Ralph Hotere

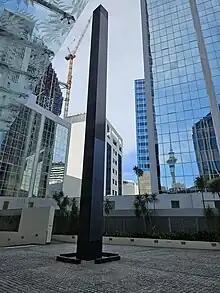
"Black Stump" (1999) at the Vero Centre, Auckland

From 1968, Hotere began the series of works with which he is perhaps best known, the "Black Paintings". In these works, black is used almost exclusively. In some works, strips of colour are placed against stark black backgrounds in a style reminiscent of Barnett Newman. In other black paintings, stark simple crosses appear in the gloom, black on black. Though minimalist, the works, as with those of most good abstractionists, have a redolent poetry of their own. The simple markings speak of transcendence, of religion, or peace.